Horreum (Epirus)

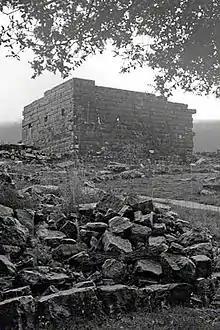
Molossians MG 3520

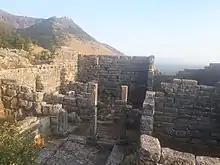
House in ancient Horreum

Orraon is a very old historical place. It helped protect the Basin in Greece. It was destroyed by the Romans, but was built back very quickly. After being built back Orraon did not last much longer because the inhabitants were forced to leave because Augustus had won the battle of Actium’s. Some of the remains still remain today. The remains include the stones, some door frames, and windows that were left of the old homes. Some streets and roads are still visible today.